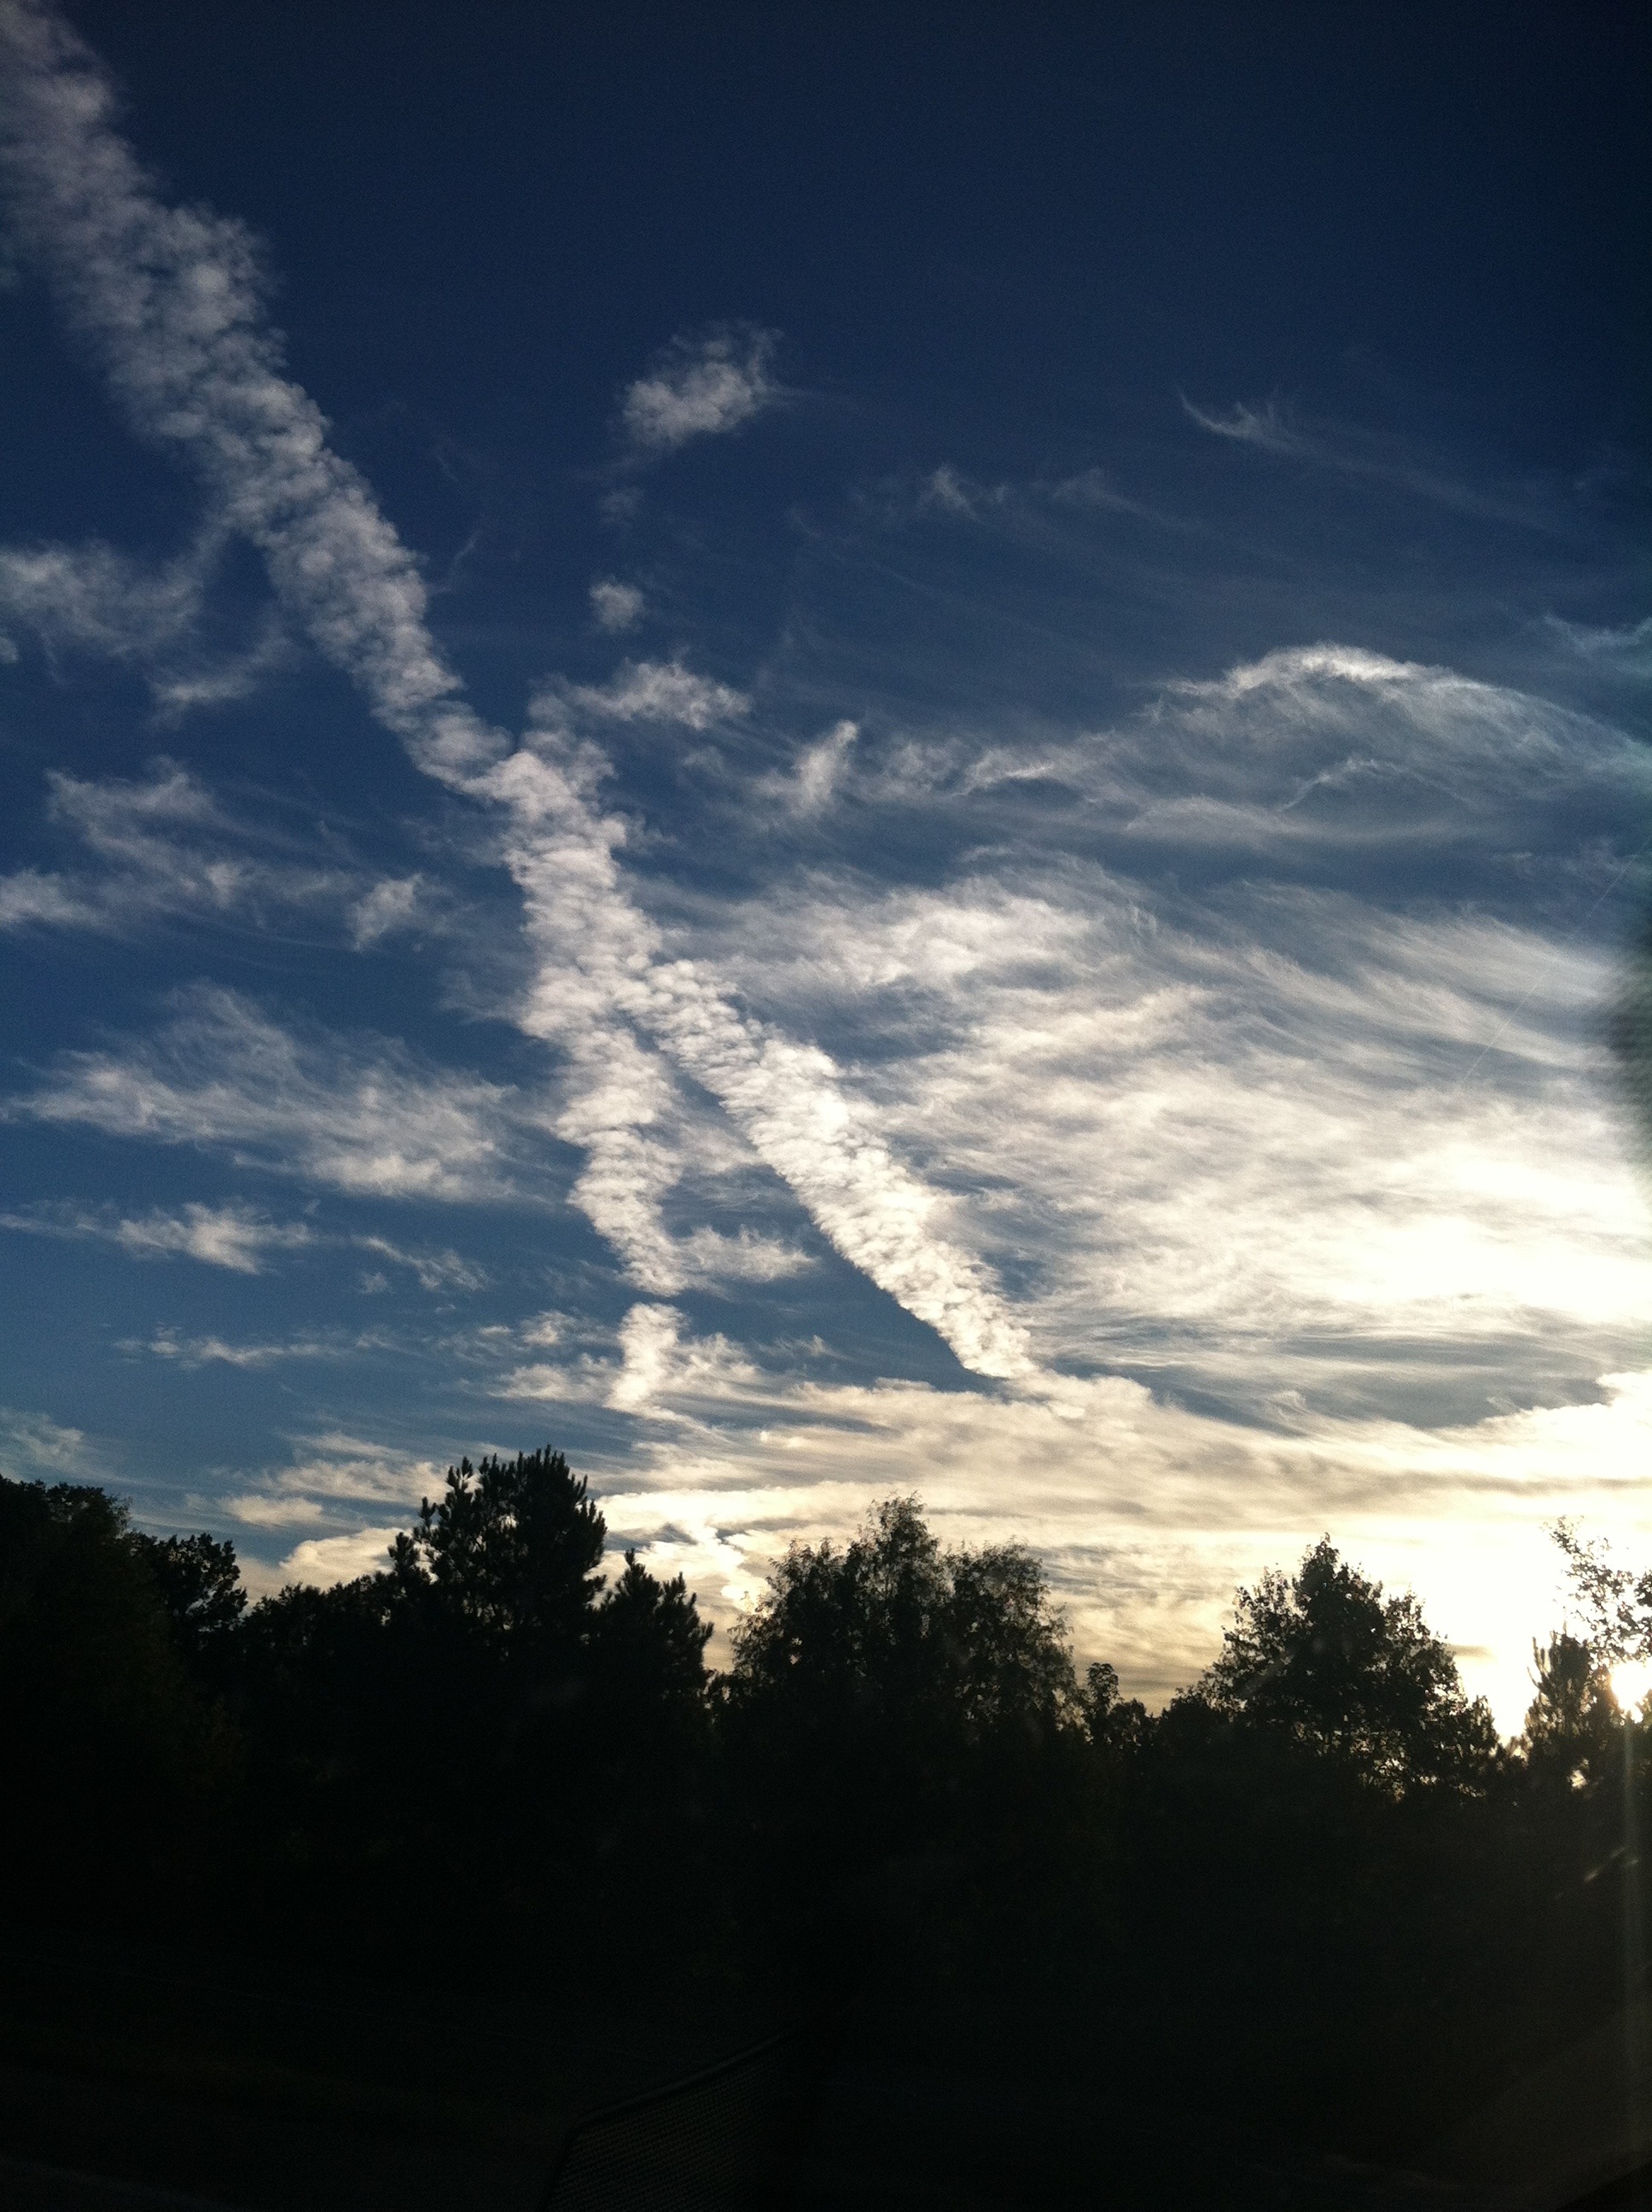
nature, horizon, light, cloud, sky, sun, sunset, sunlight, morning, dawn, atmosphere, dusk, environment, evening, tranquil, scenic, weather, darkness, cloudscape, blue sky, outdoors, clouds, meteorology, vapor trail, meteorological phenomenon, condensation trail